Islamic Golden Age

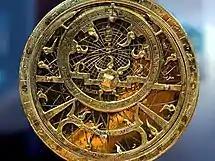
Improvements to the astrolabe were one of the achievements of this era

During the early 20th century, the term was used only occasionally and often referred to as the early military successes of the Rashidun caliphs. It was only in the second half of the 20th century that the term came to be used with any frequency, now mostly referring to the cultural flourishing of science and mathematics under the caliphates during the 9th to 11th centuries (between the establishment of organised scholarship in the House of Wisdom and the beginning of the crusades), but often extended to include part of the late 8th or the 12th to early 13th centuries. Definitions may still vary considerably.